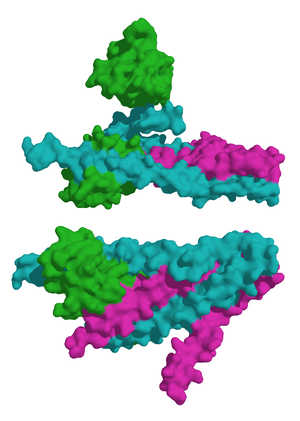
La troponine est un complexe de protéines qui sensibilise les cellules musculaires au calcium.